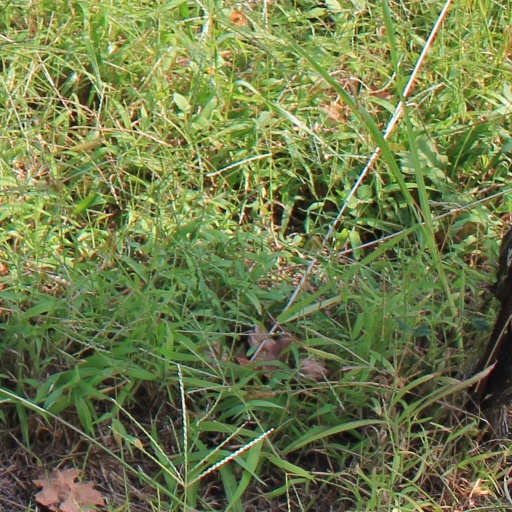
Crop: grape